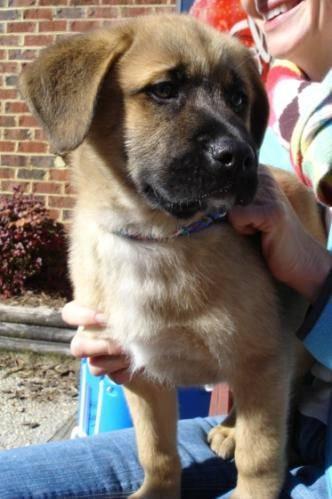
dog